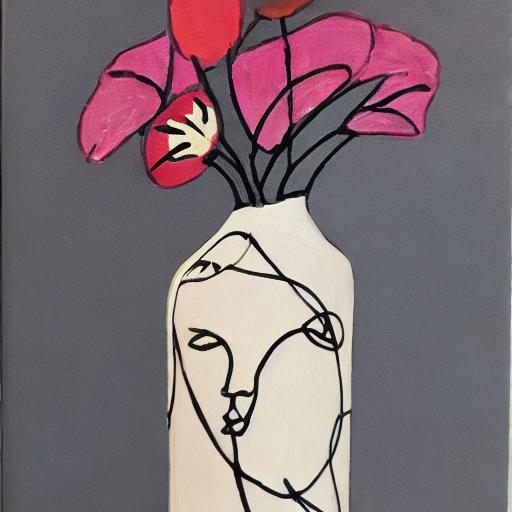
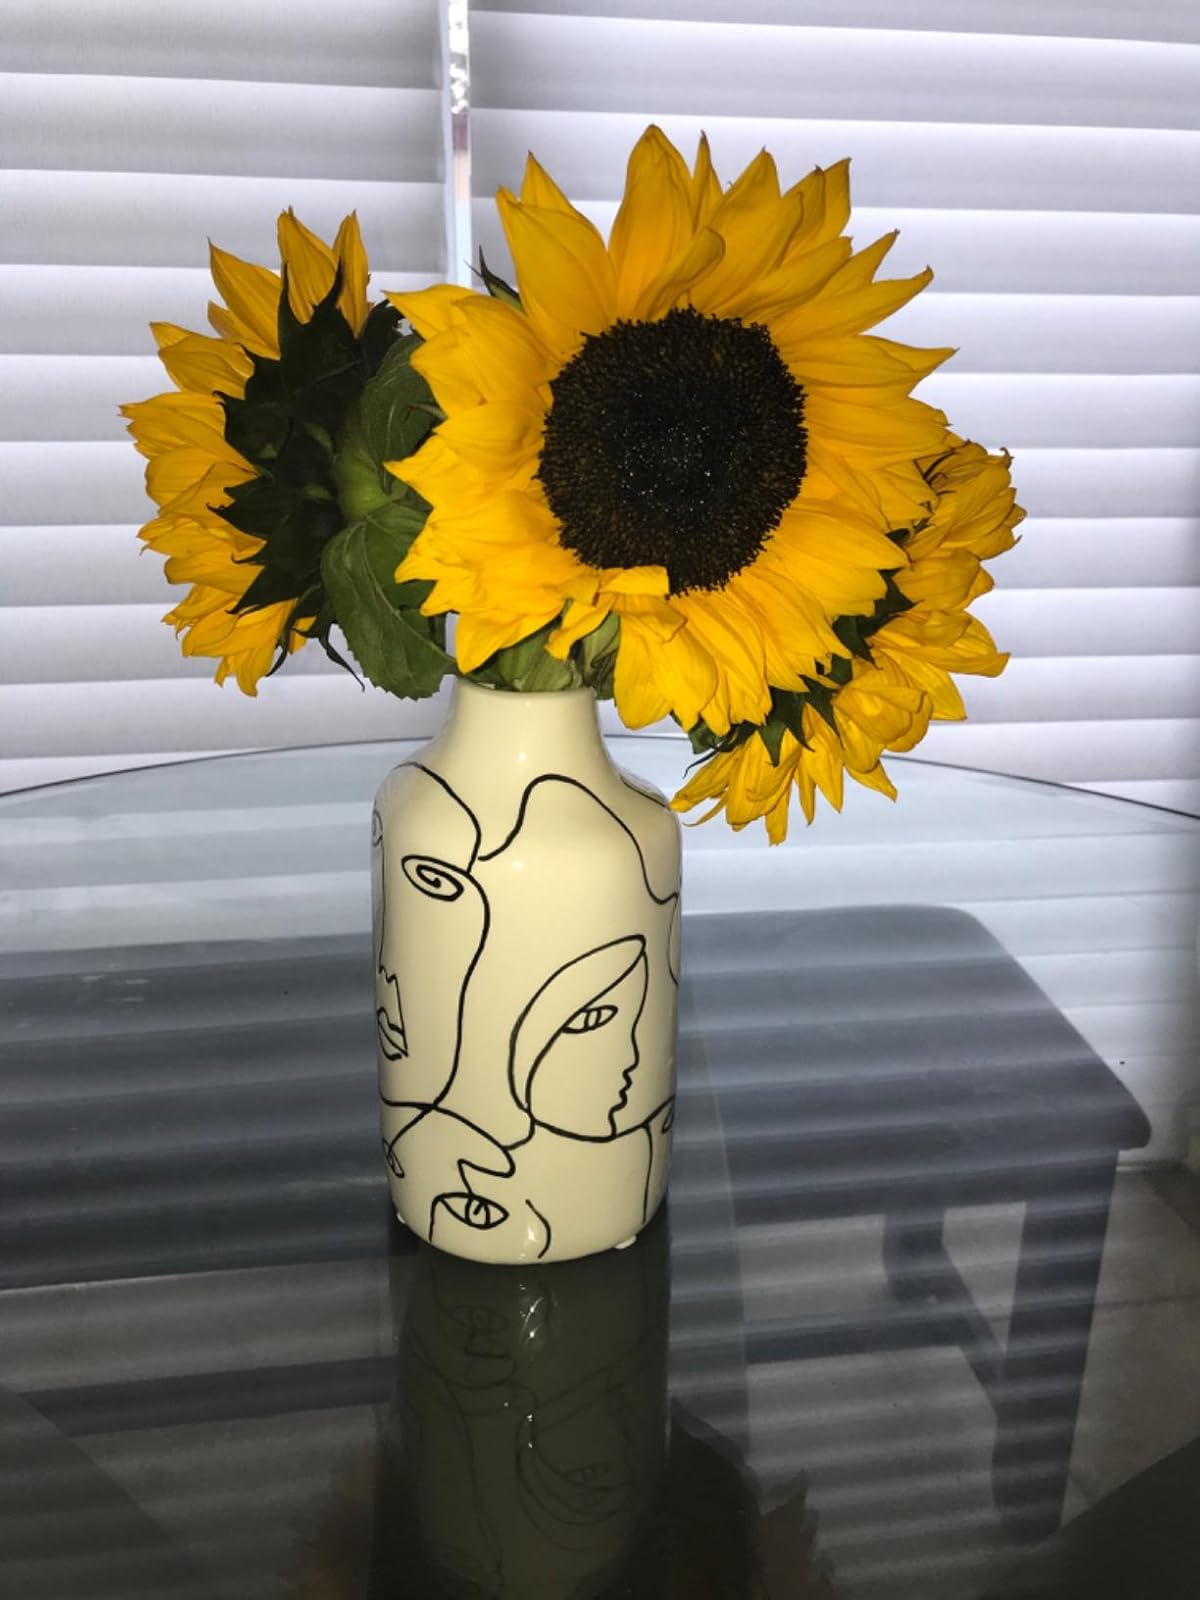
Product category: vase
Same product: no